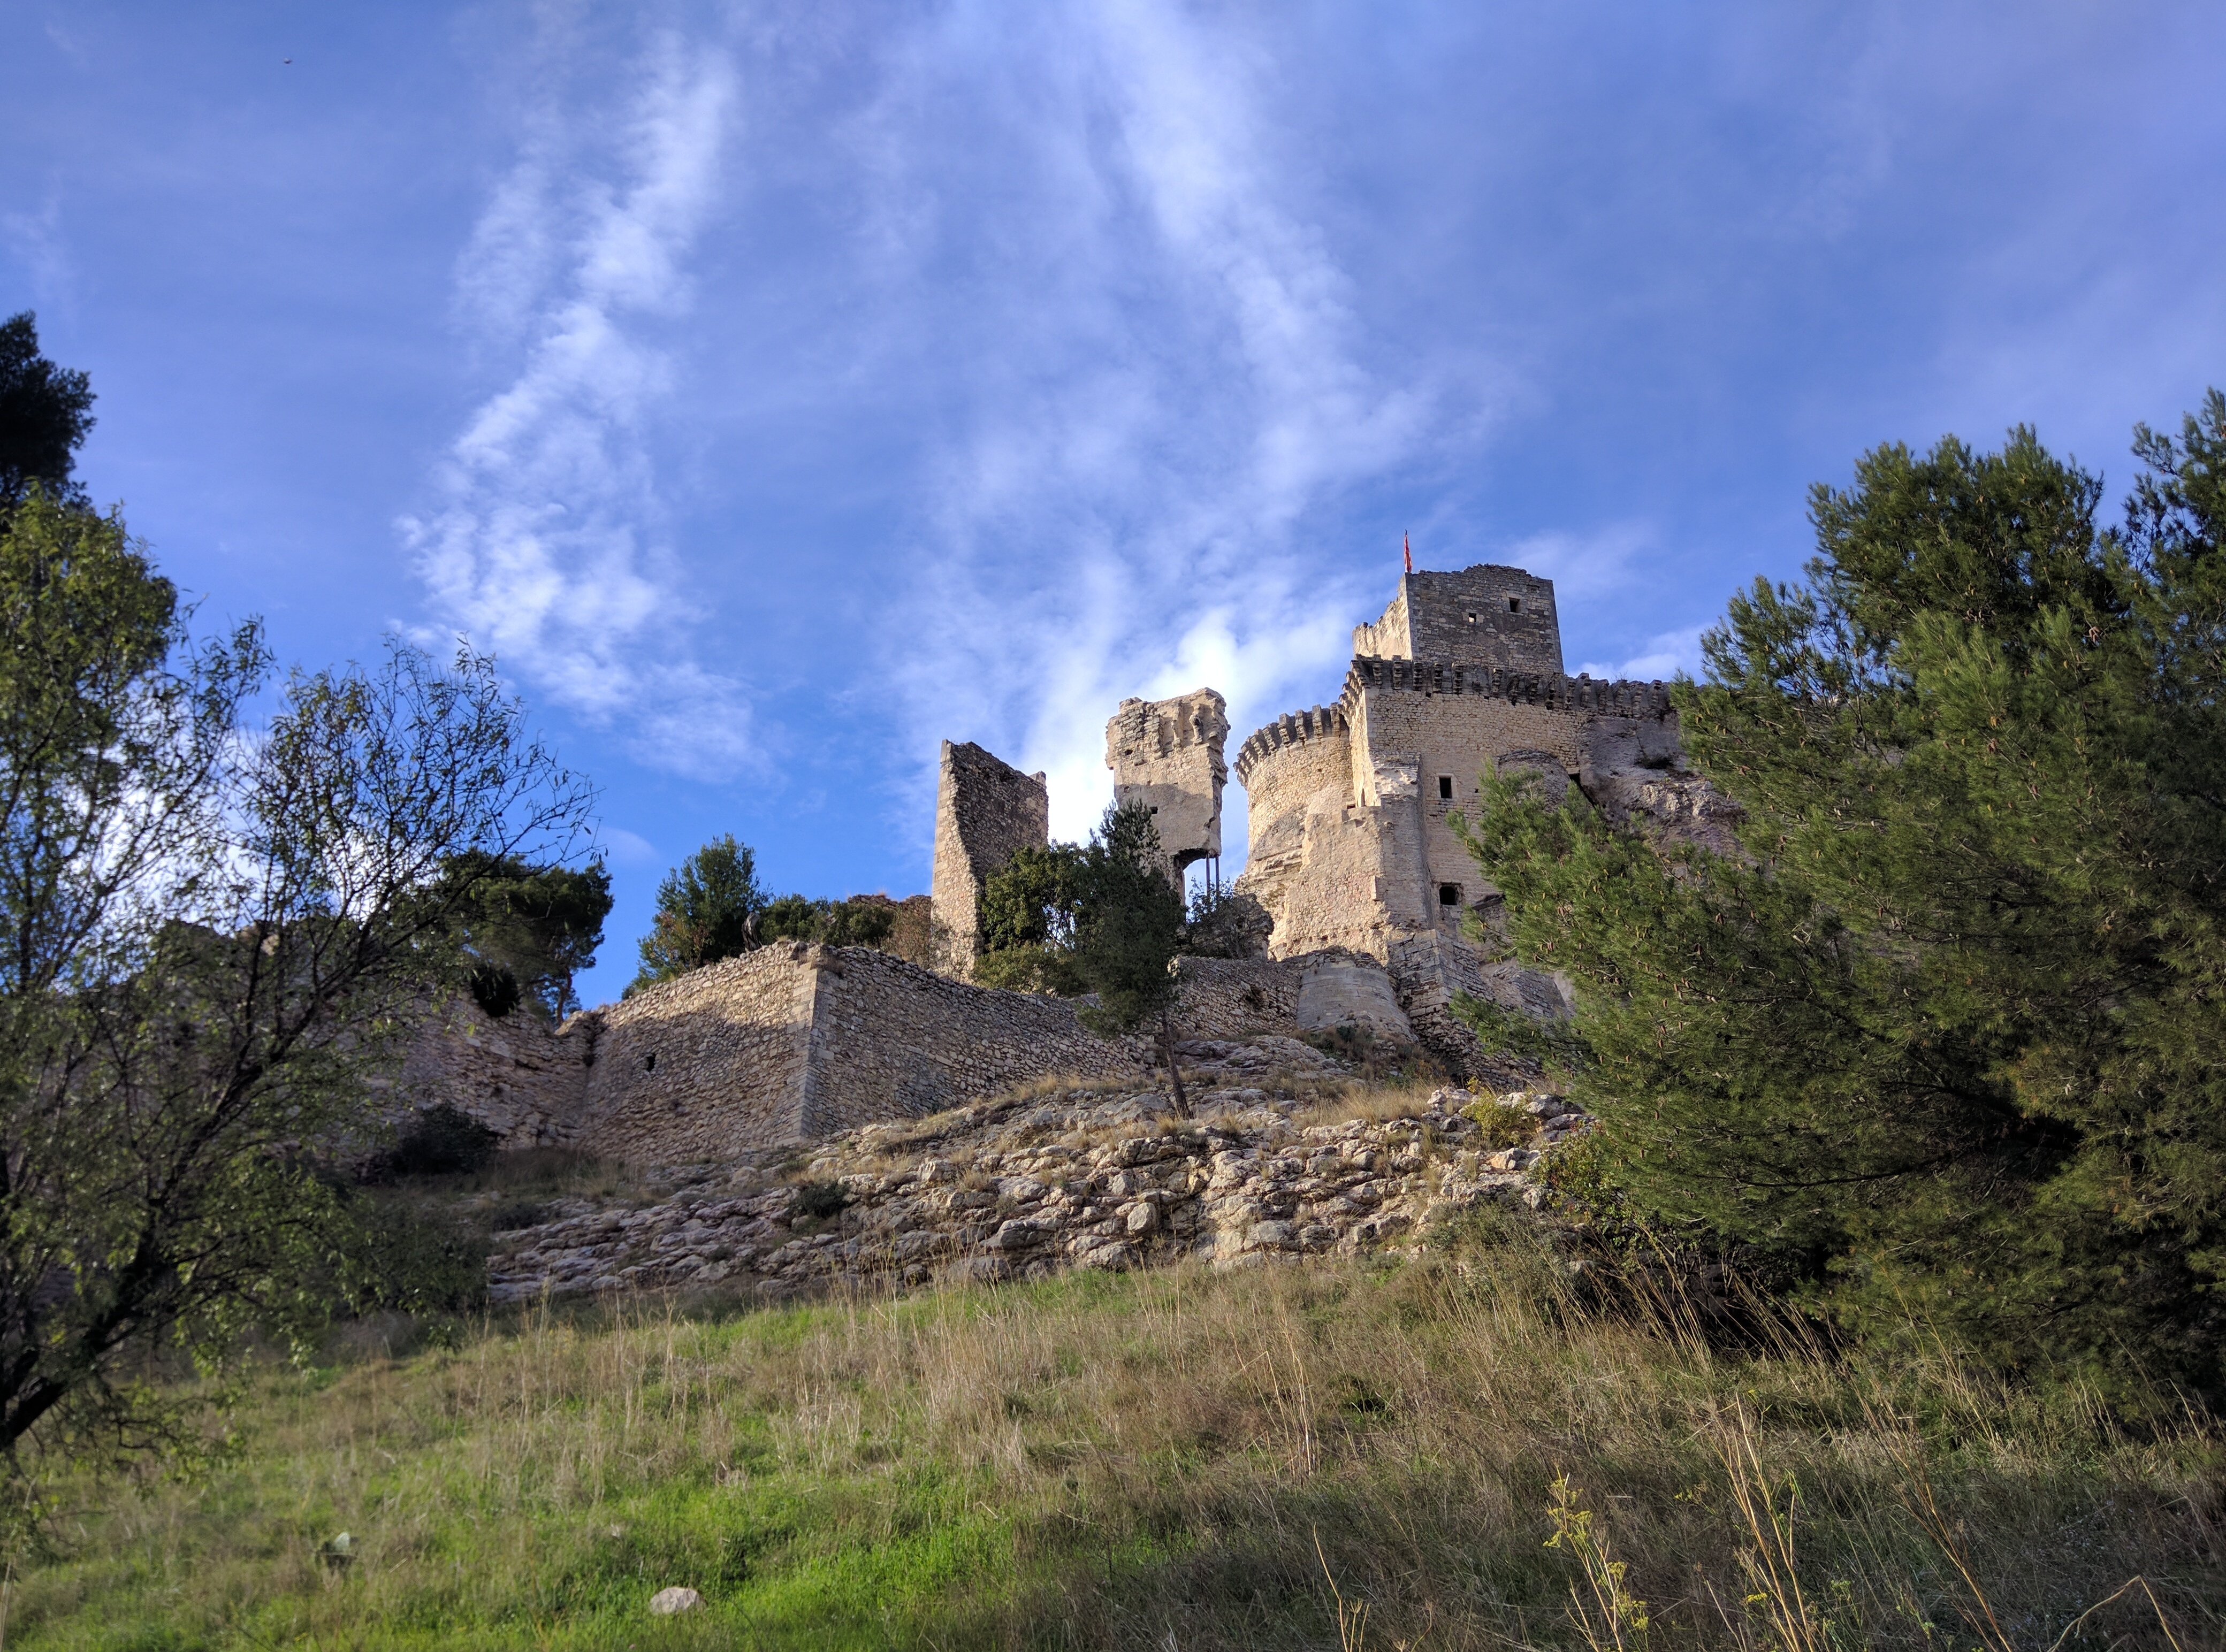
landscape, tree, rock, mountain, hill, building, chateau, village, cliff, castle, fortification, terrain, ruins, monastery, rural area, ancient history